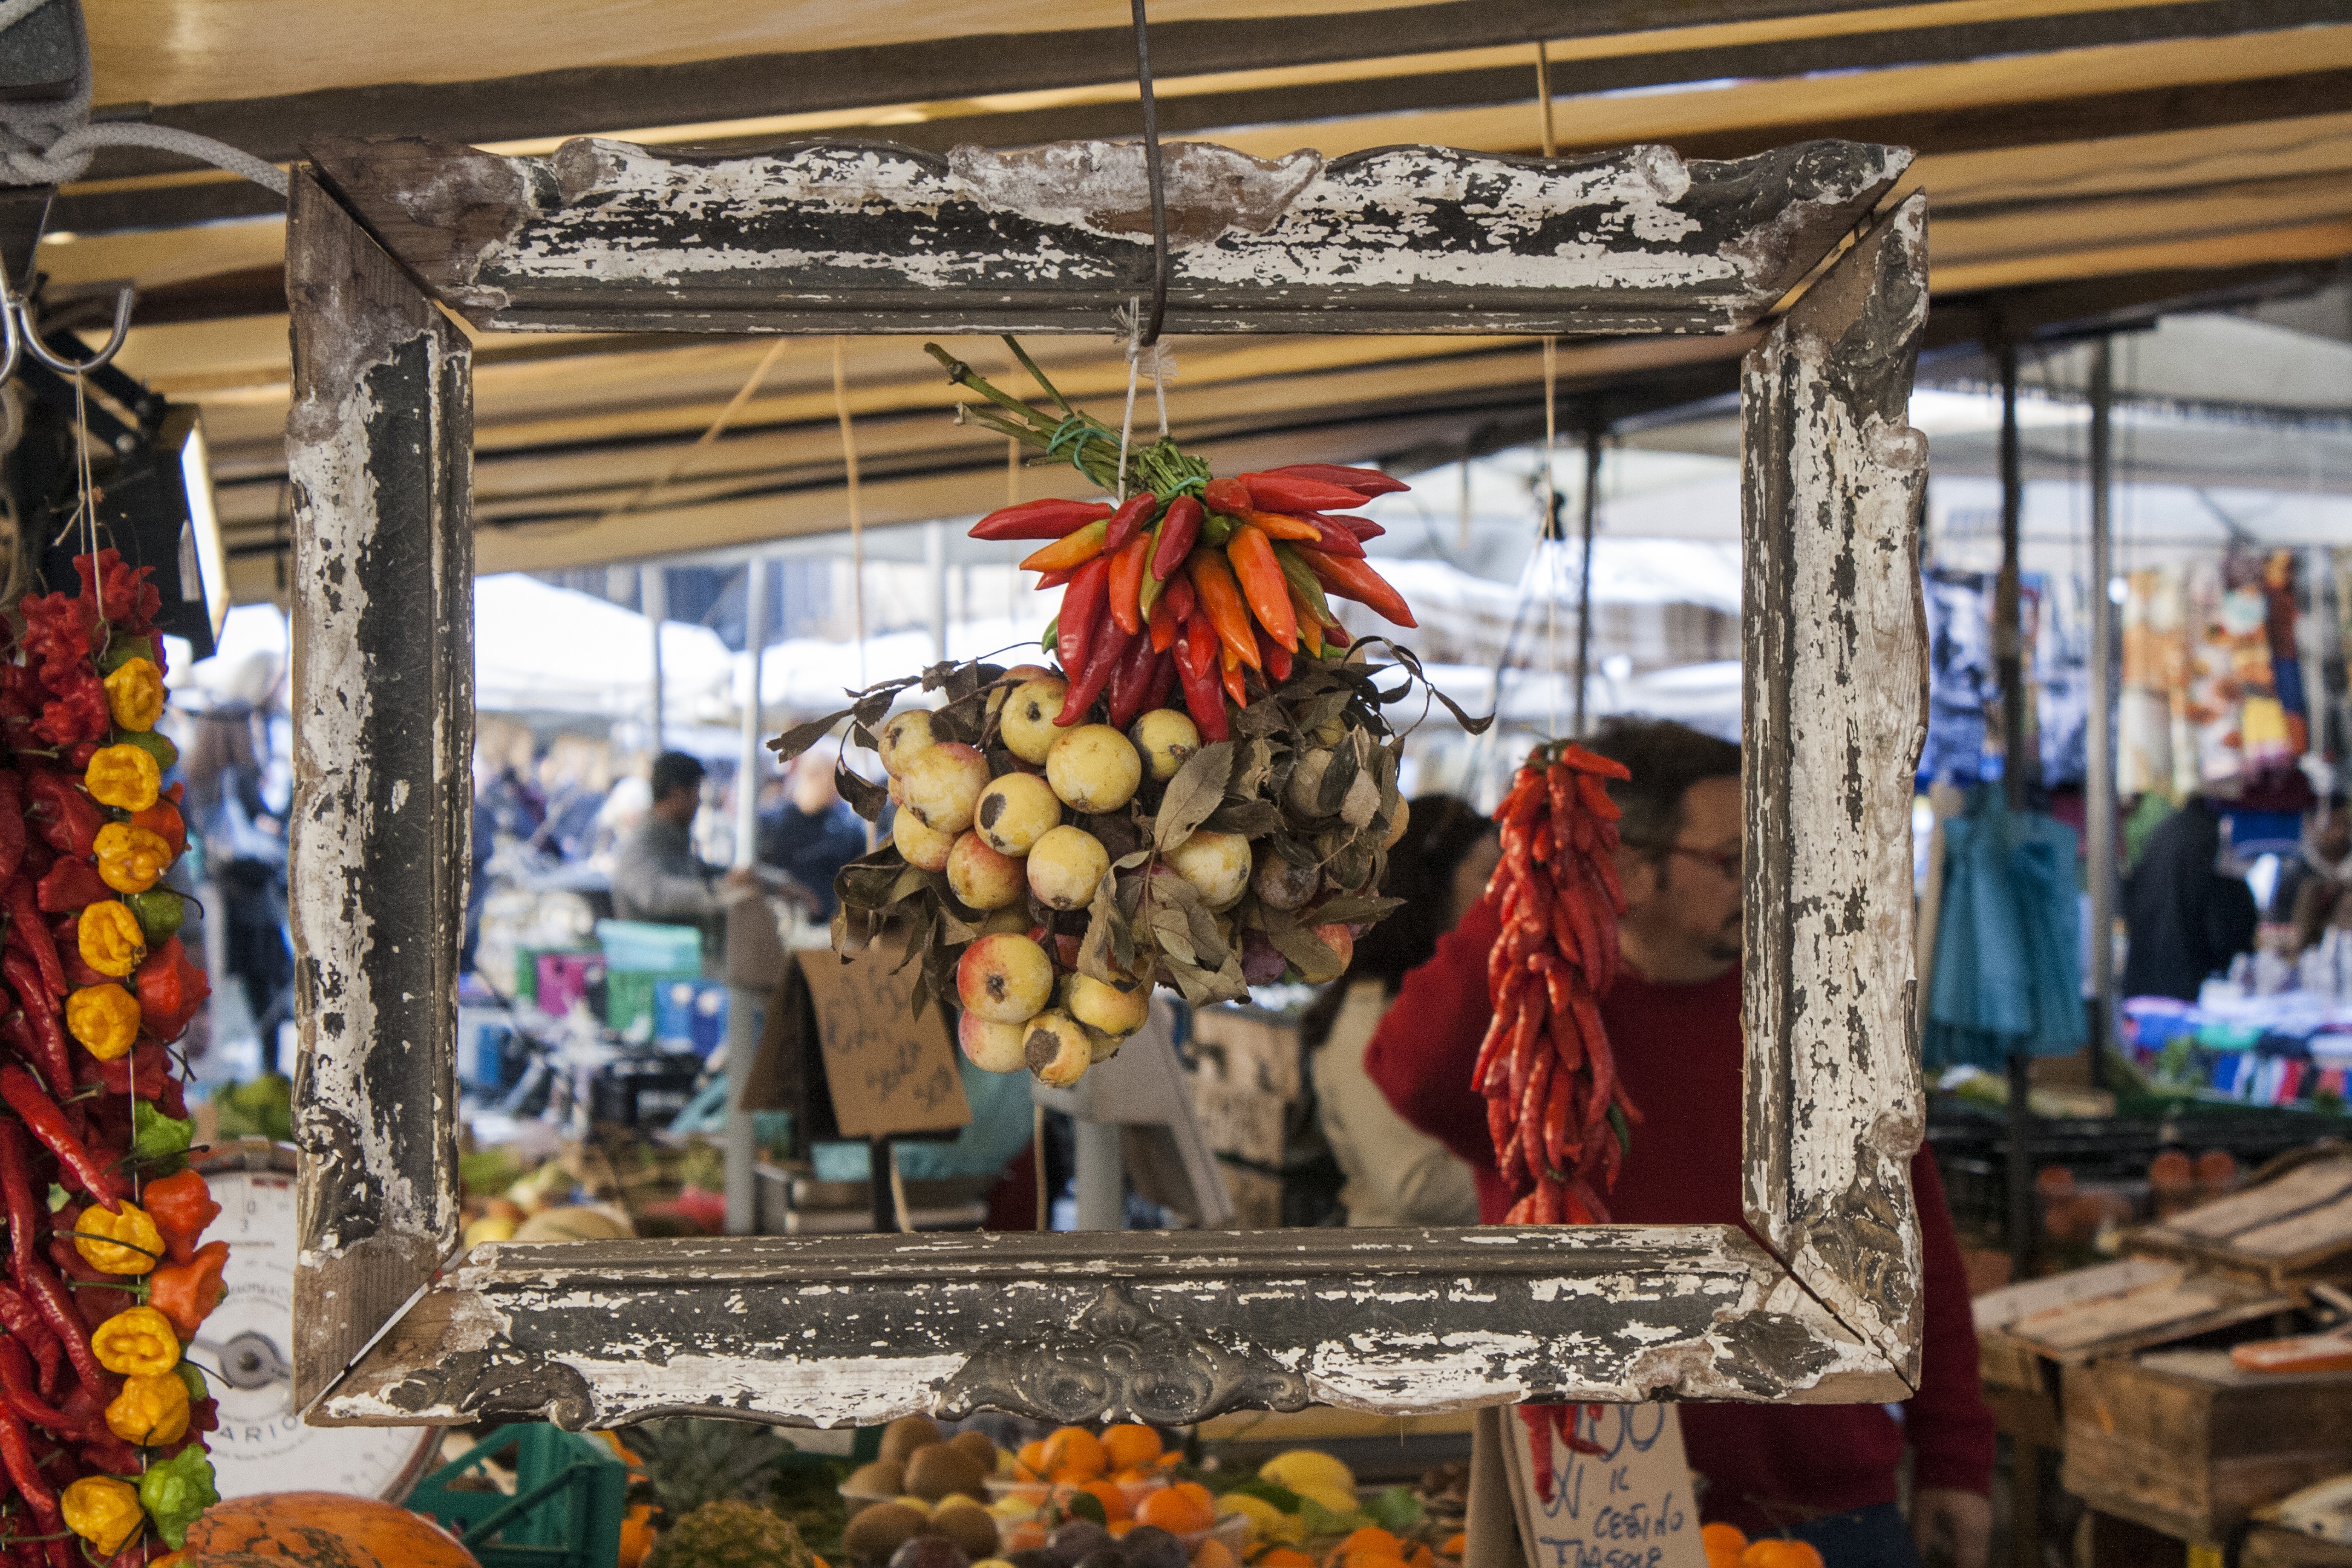
city, food, vendor, natural, fresh, italy, bazaar, market, marketplace, agriculture, healthy, public space, rome, stall, vegetables, vegan, vegetarian, floristry, veggies, italian, organic, retail, human settlement